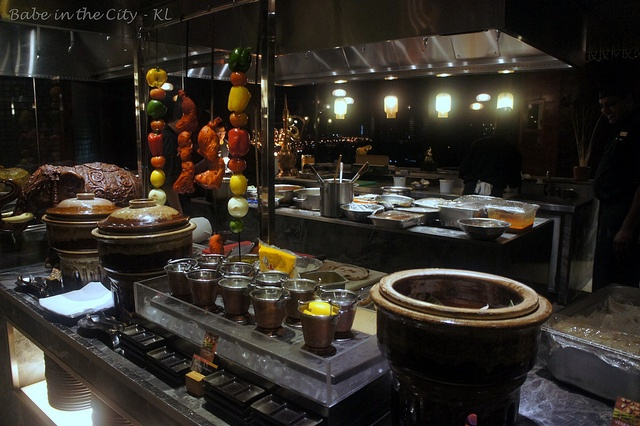
A kitchen with pans and pots of food on a table.
A large commercial kitchen with lots of food.
A kitchen with many pots and pans on the counters and peppers hanging up.
A commercial kitchen prepared for a night of cooking
a buffet in a restaurant with some big crocks glasses and bins of other foods